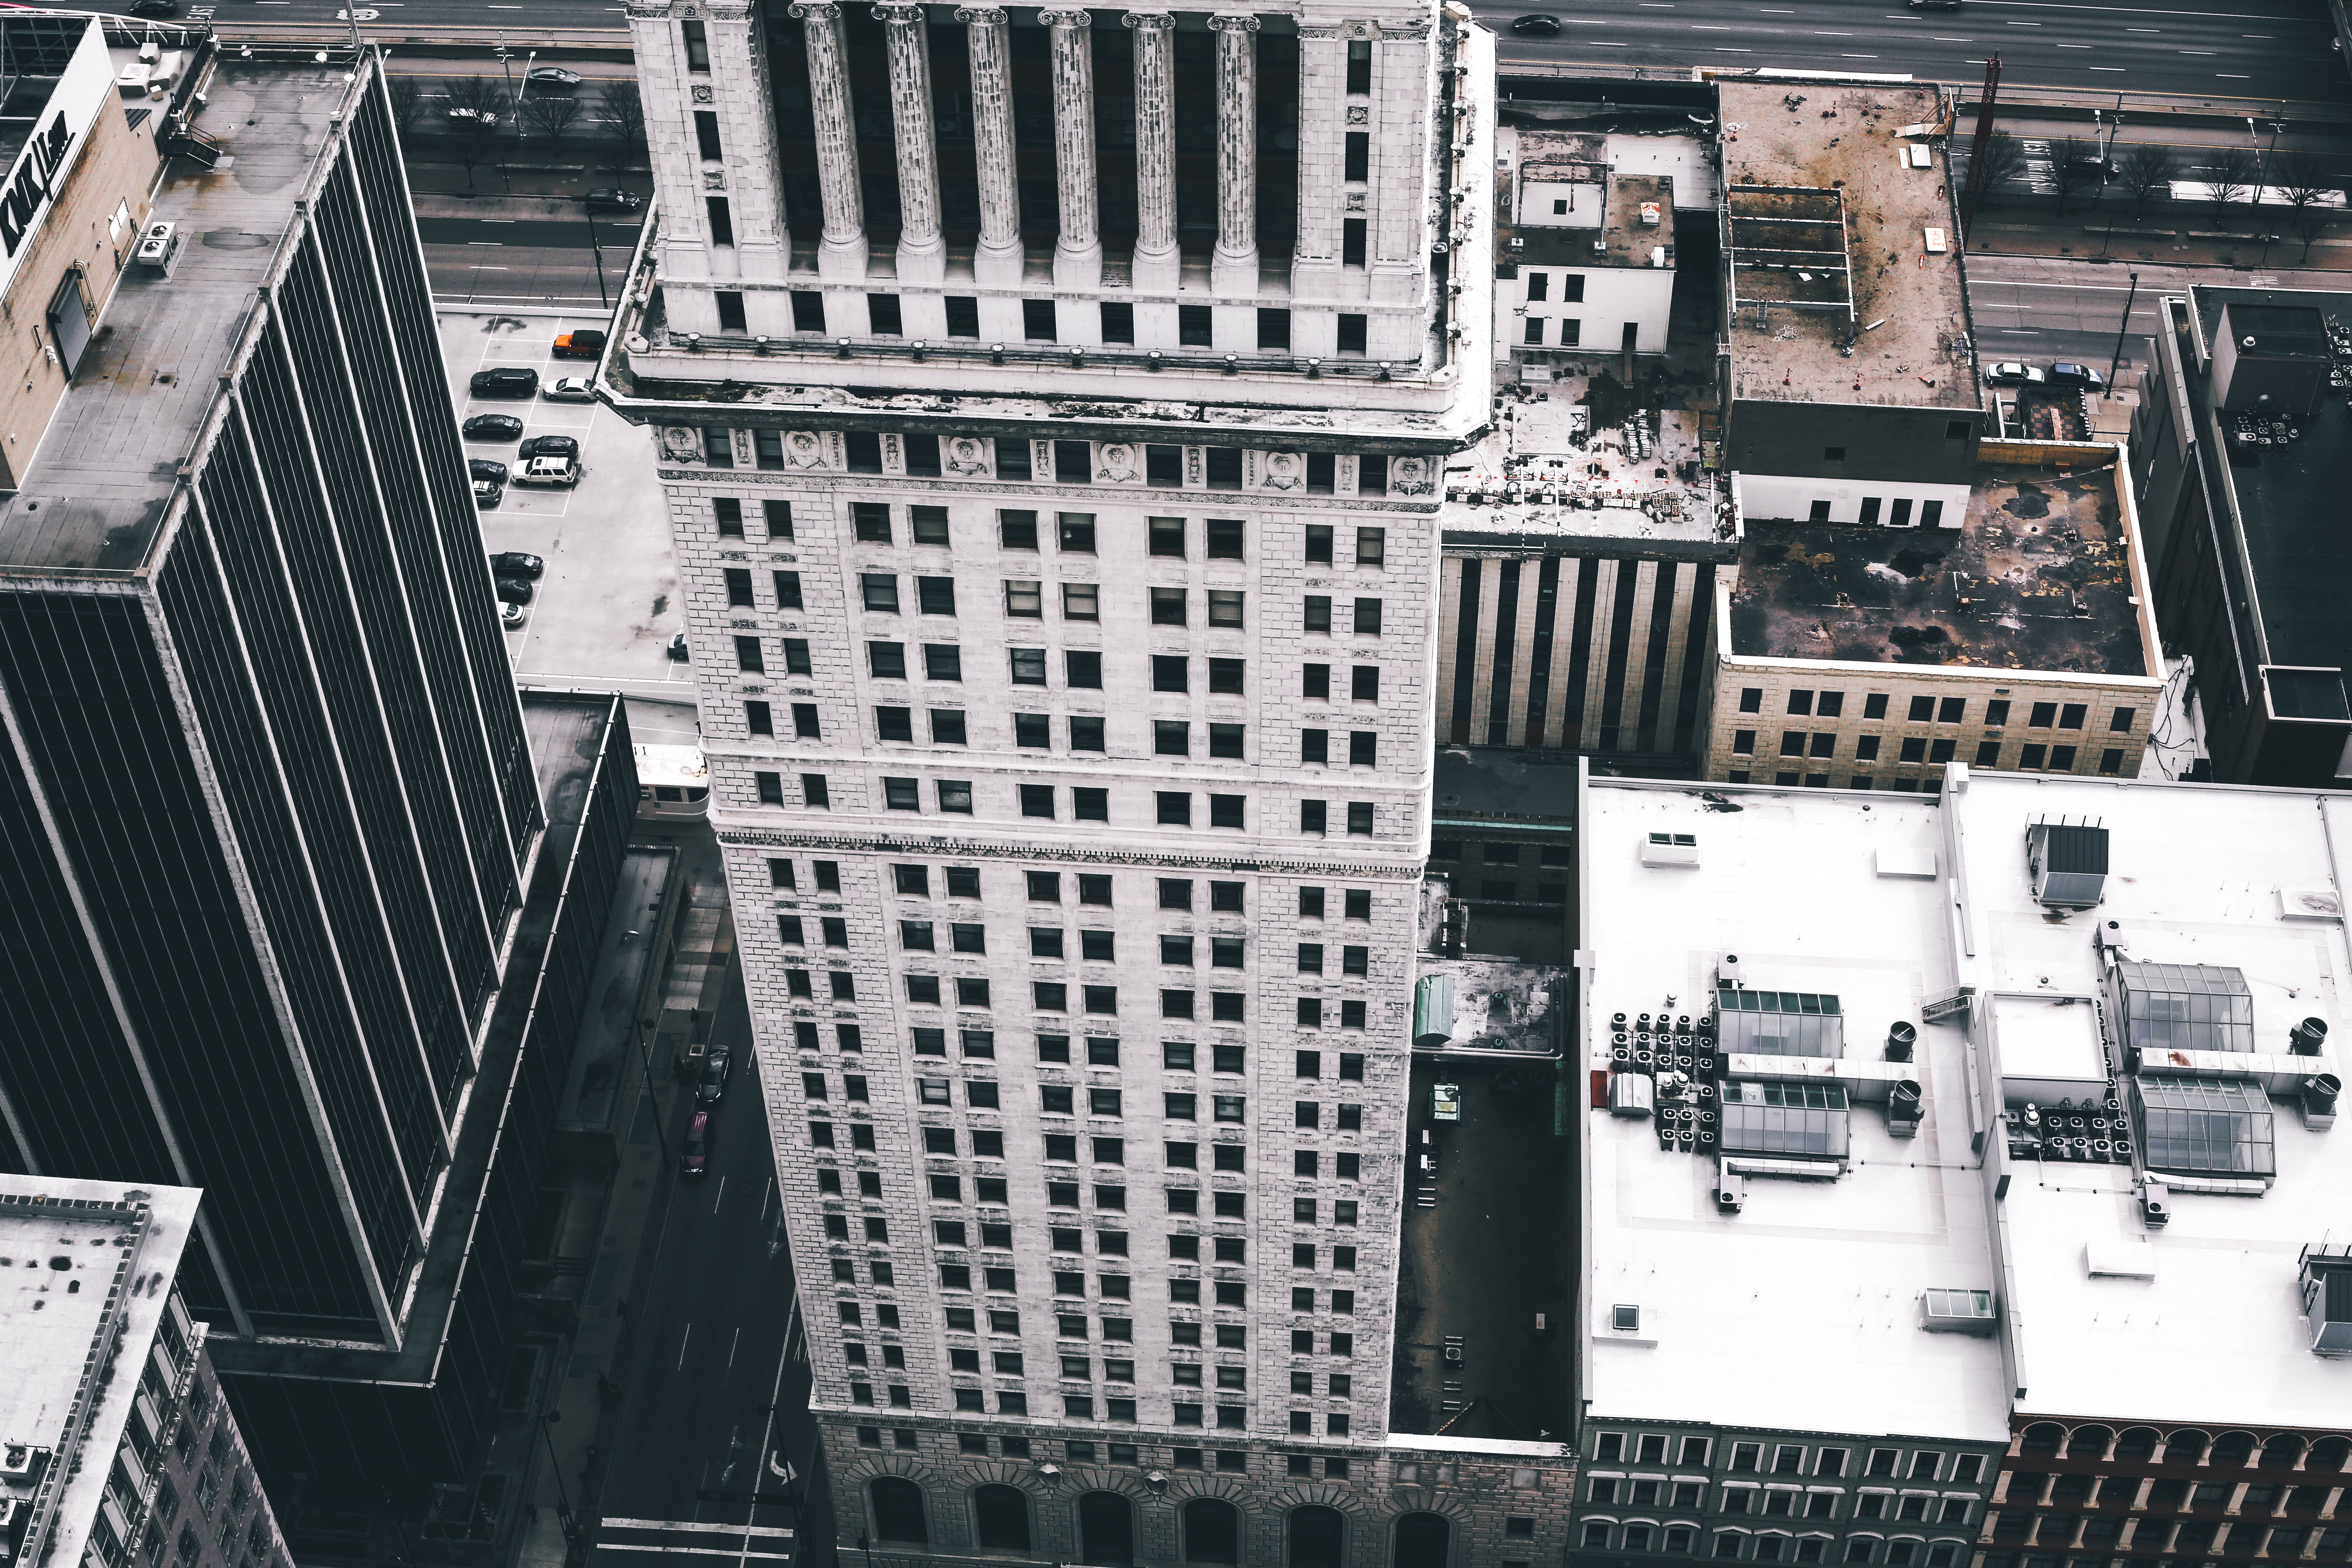
architecture, skyline, street, city, skyscraper, cityscape, downtown, monochrome, tower block, shape, metropolis, aerial photography, urban area, human settlement